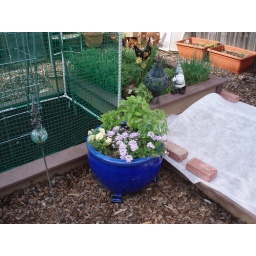
Cobalt pot with basils, verbena and lime/white ruffled petunias. Magda and golden zucchini under the row cover.